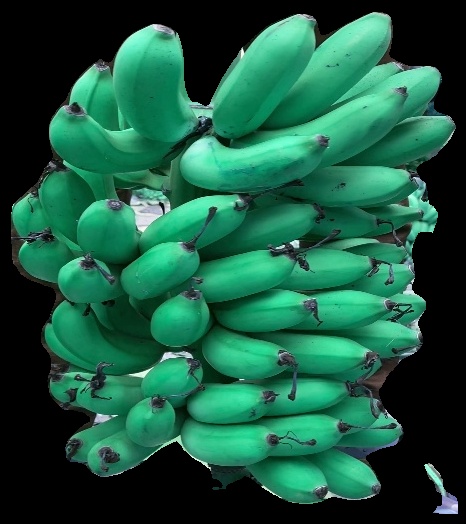
Variety: rasbale
Grade: grade1